Lublin Airport

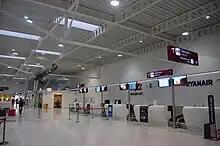
Terminal interior

The need for an air terminus in Lublin, the 9th biggest city in Poland, has been felt for the better half of 20th century. In 2008, the project received €84.1 million financing backing from the European Union. Subsequently, the airport design competition was won by a Polish-Spanish consortium of SENER Ingeniería y Sistemas (engineering & master plan) and Warsaw-based architectural firm ARÉ (architecture). The architectural design was well received by the design community; however the fit and finish of the completed terminal building fell short of the winning proposal. The contract to build the runway was signed in August, 2011, with completion in late 2012. Operations commenced on December 17, 2012, with a Category I instrument landing system, which was later upgraded to a Category II system for low visibility operations.